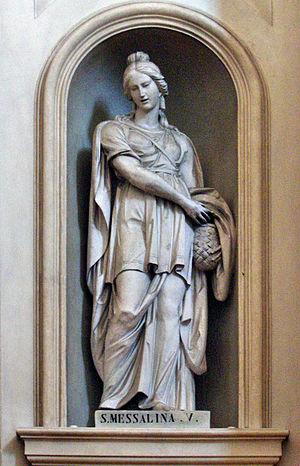
Sainte Messaline de Foligno est une vierge consacrée, morte martyre durant la persécution de Dèce. Elle est vénérée régionalement, particulièrement en Ombrie, le 19 janvier.